Necydalis

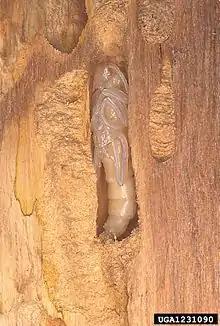
"Necydalis major" pupa

Necydalis is a genus of beetles in the family Cerambycidae: that appears to be mostly distributed in the Oriental and Palaearctic realms.